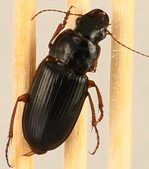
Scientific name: Harpalus paratus
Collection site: North Sterling NEON (STER), plot STER_026